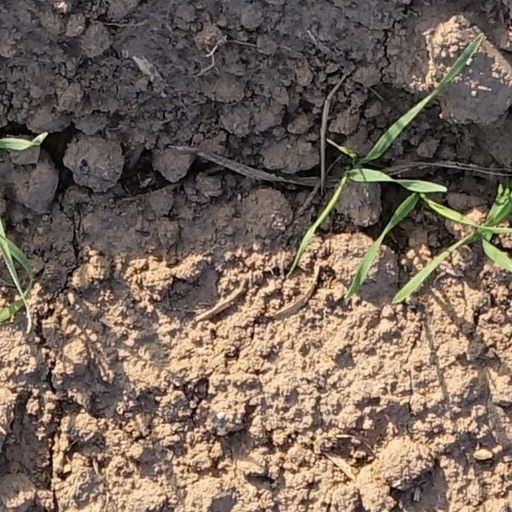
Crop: wheat